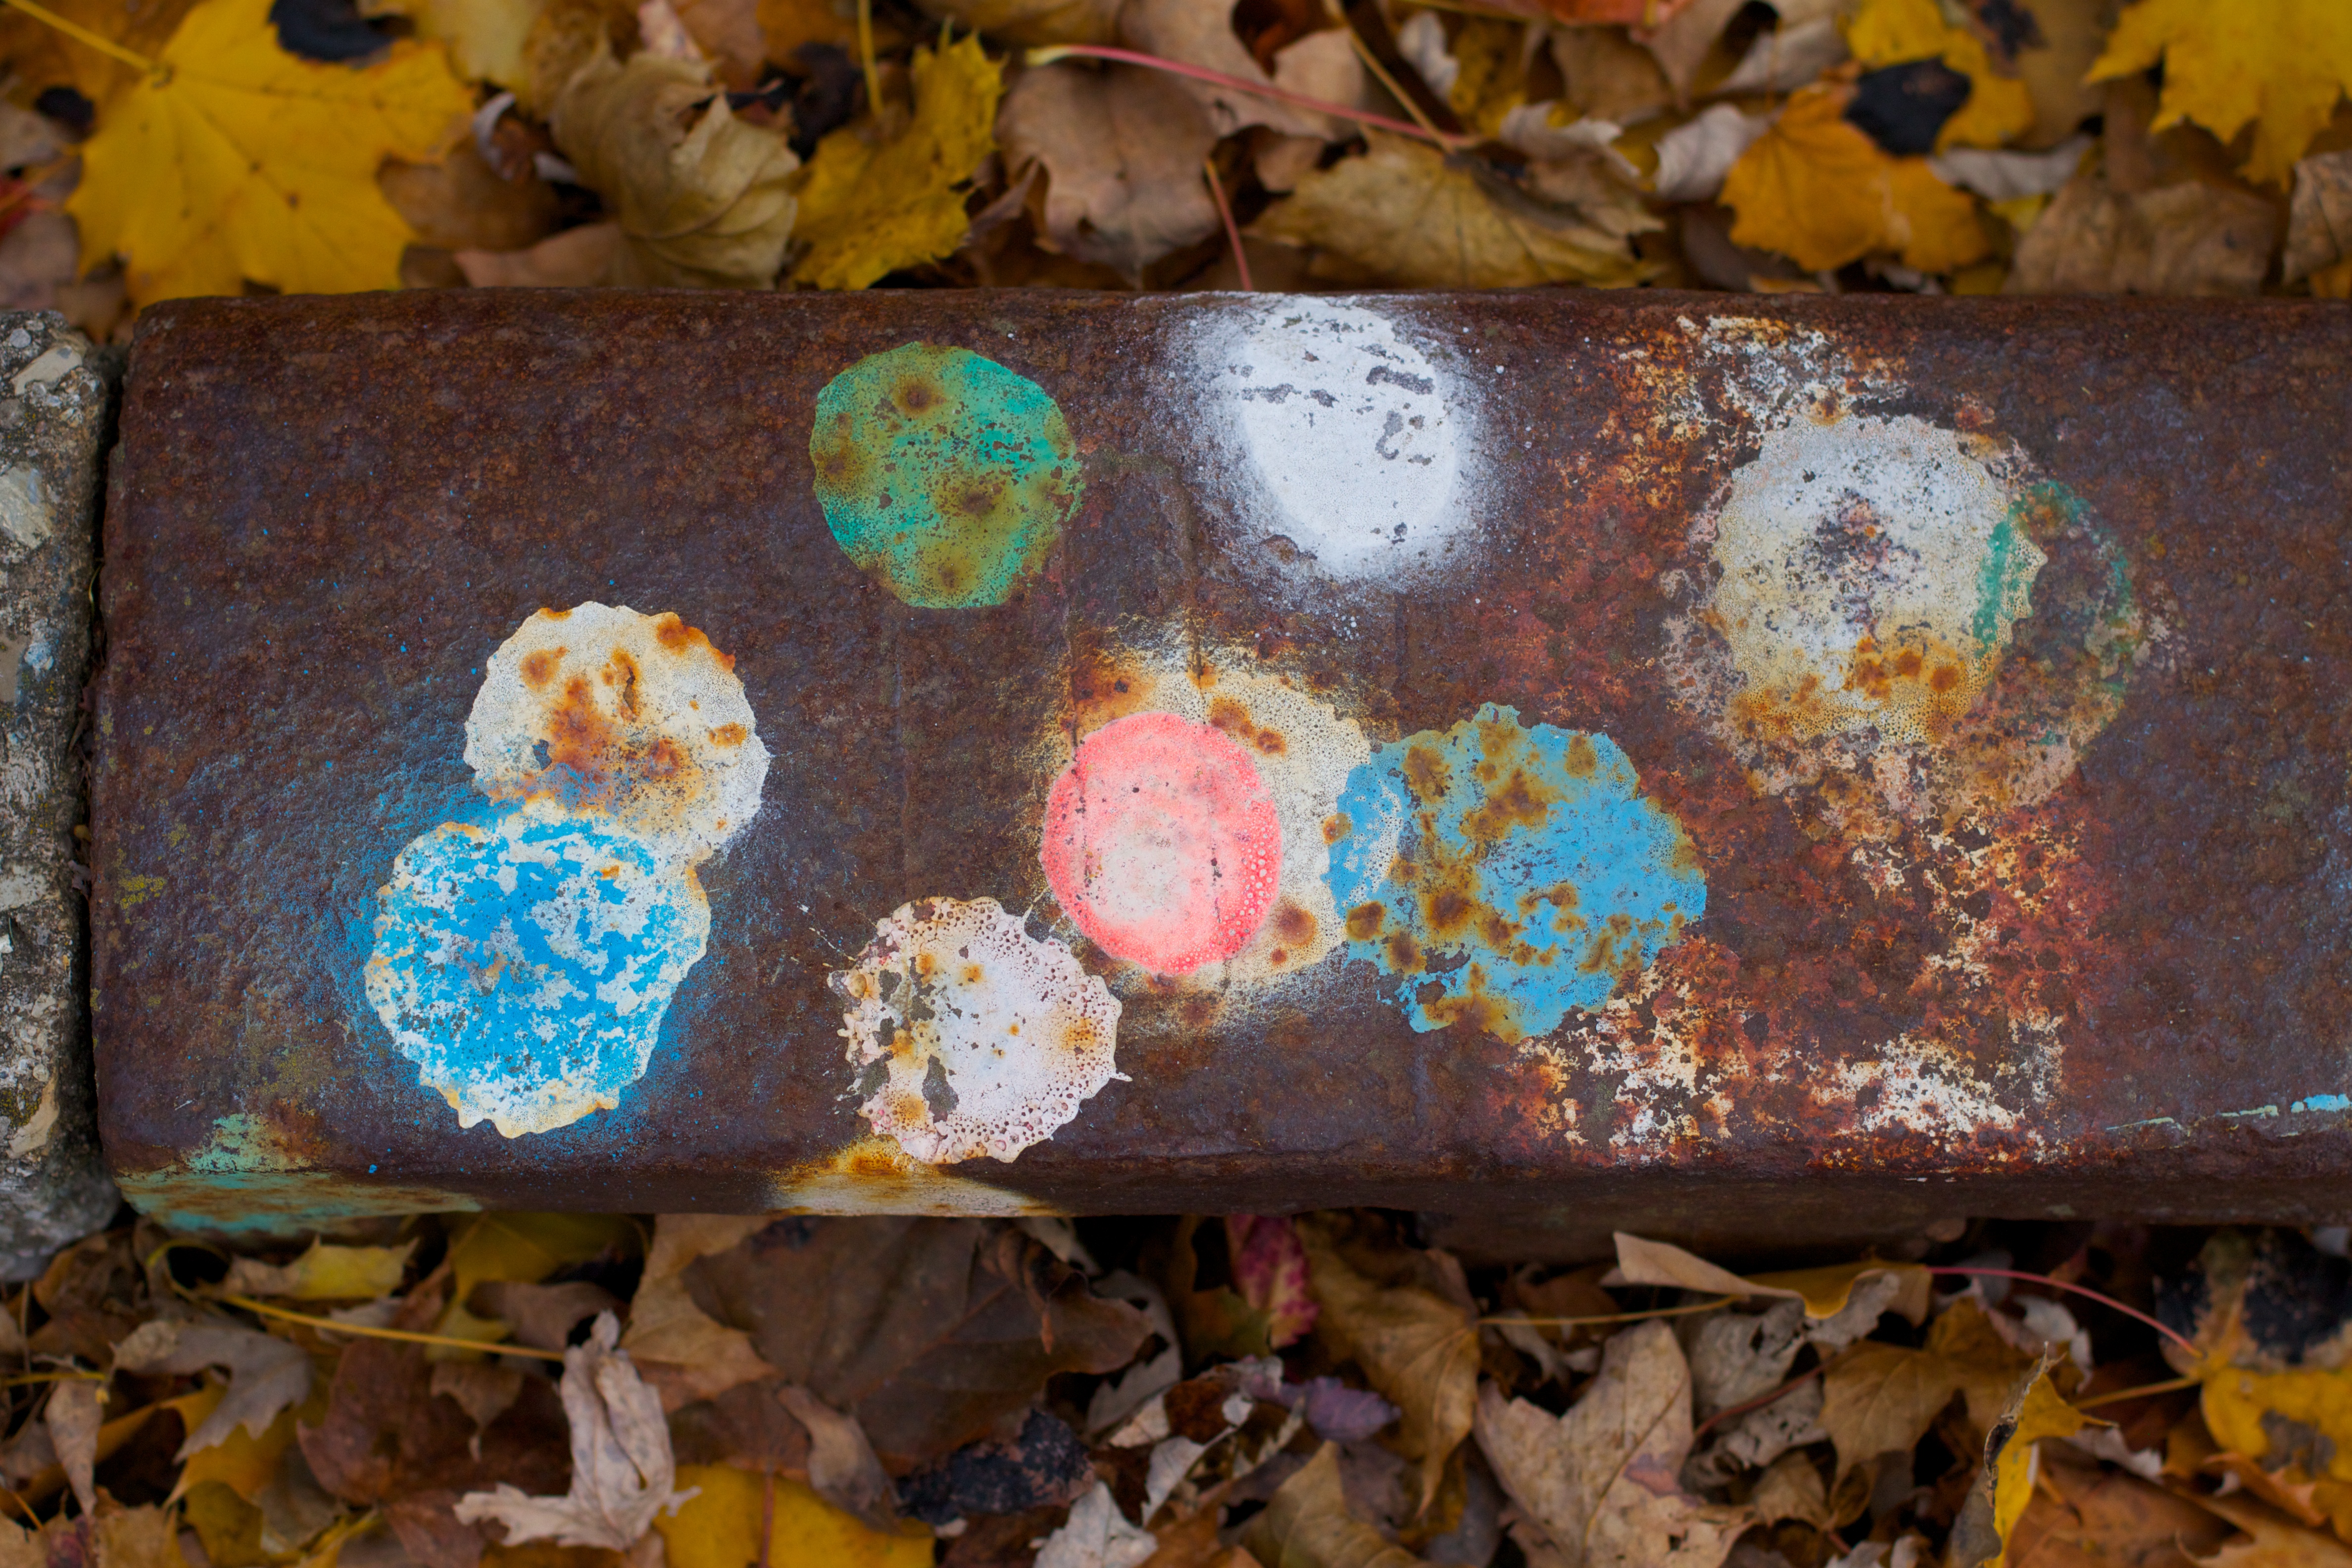
rock, wood, leaf, color, autumn, material, art, odyssey